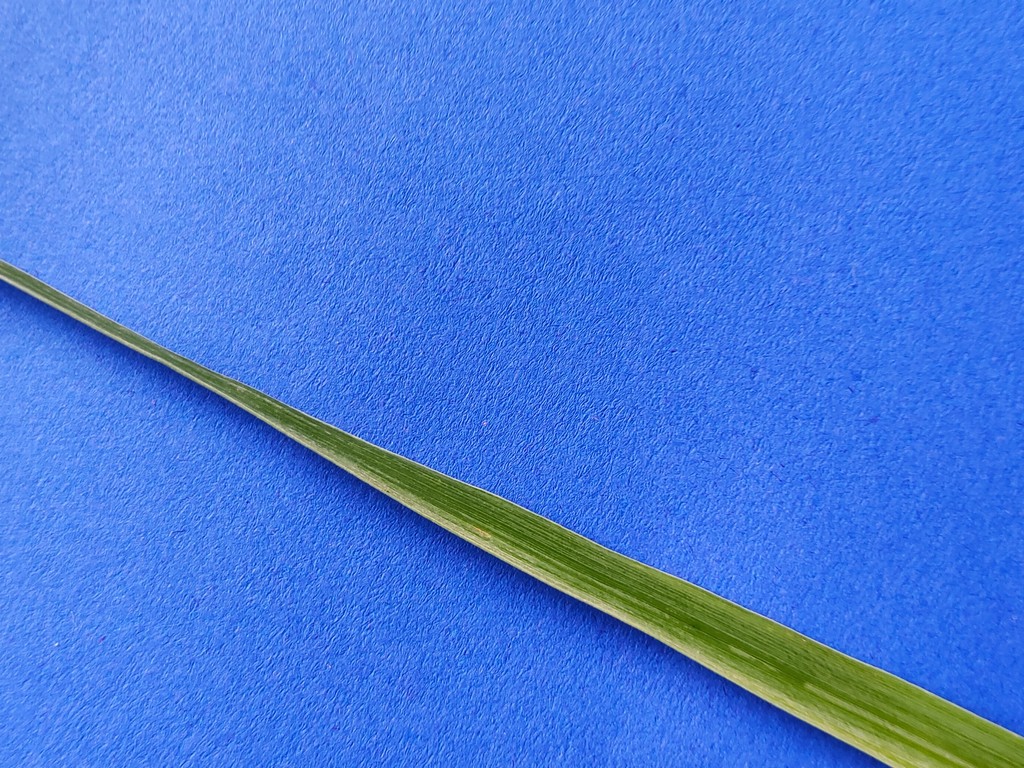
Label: Healthy